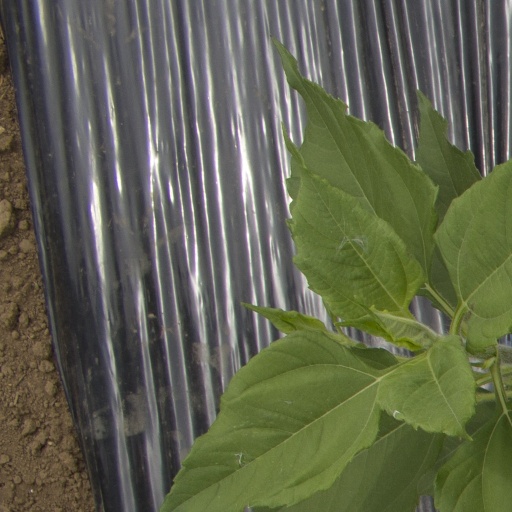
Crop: Jerusalem artichoke